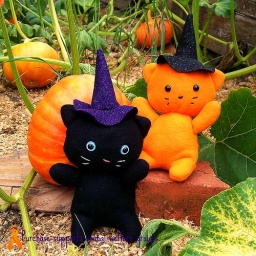
The Halloweenies are here! Black cat and orange cat in the pumpkin patch.